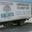
Label: truck